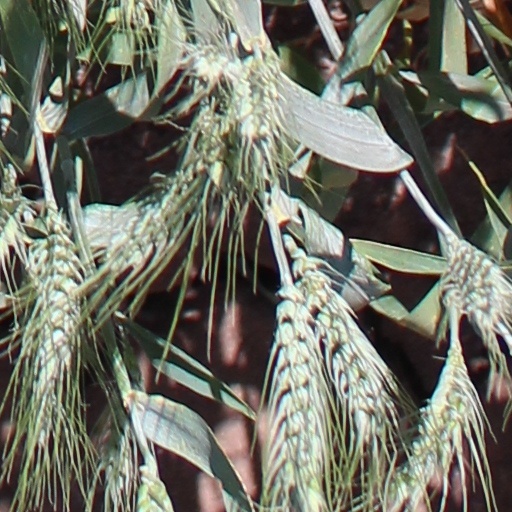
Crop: wheat